Guard of honour

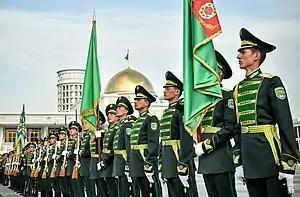
Guards of honour from the Turkmenistani Independent Guard Battalion during a Ukrainian state visit to Turkmenistan, 2015

The Guard of Honour of the Korean People's Army falls under the direct command of the North Korean Supreme Guard Command or by its official name Unit 963. It takes part in ceremonies in which the Commander-in-Chief of the Armed Forces of North Korea and/or the Chairman of the Standing Committee of the Supreme People's Assembly are in attendance, most notably during arrival ceremonies at Pyongyang Sunan International Airport for world leaders. It has a very pan-KPA organization, with the colour guards of each service branch being present. Accompanying the colour guard is a lead officer in front, as well as two associate officers marching to the rear. Prior to military parades on Kim Il Sung Square and during visits to the Kumsusan Palace of the Sun, the Supreme Leader inspects a guard of honour company consisting of troops of the KPA Ground Forces, the Air and Anti-Air Force, the Navy, the Special Operations Forces, Strategic Forces and the Worker-Peasant Red Guards formed up. It is also the set-up during state visits, during arrival and departure ceremonies held at the Pyongyang Sunan International Airport runway.